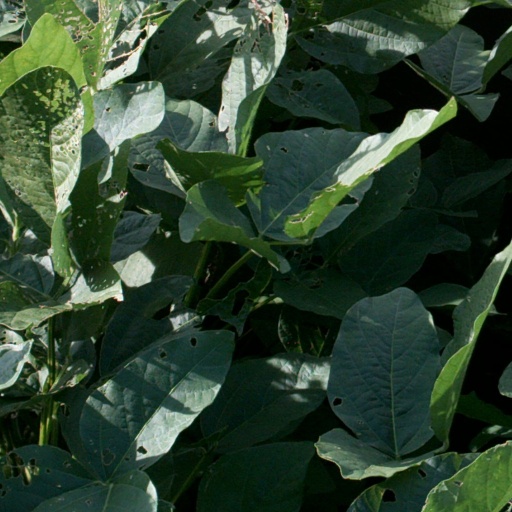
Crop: soybean